Finns Party

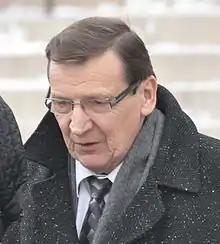
An ex-police commissioner and MP Raimo Vistbacka was elected the first chairperson of the Finns Party in the Kokkola Party Congress in November 1995. Photograph from 2011.

The board of the Finns Party has 13 members: the party chairperson, the three deputy chairs, the party secretary, the chair of the parliamentary group and seven other members.